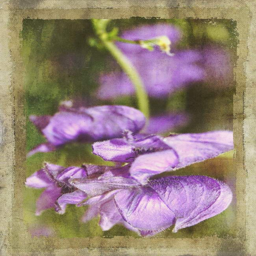
no wonder the bees love the flowers so much when they 're as beautifully coloured as this one !